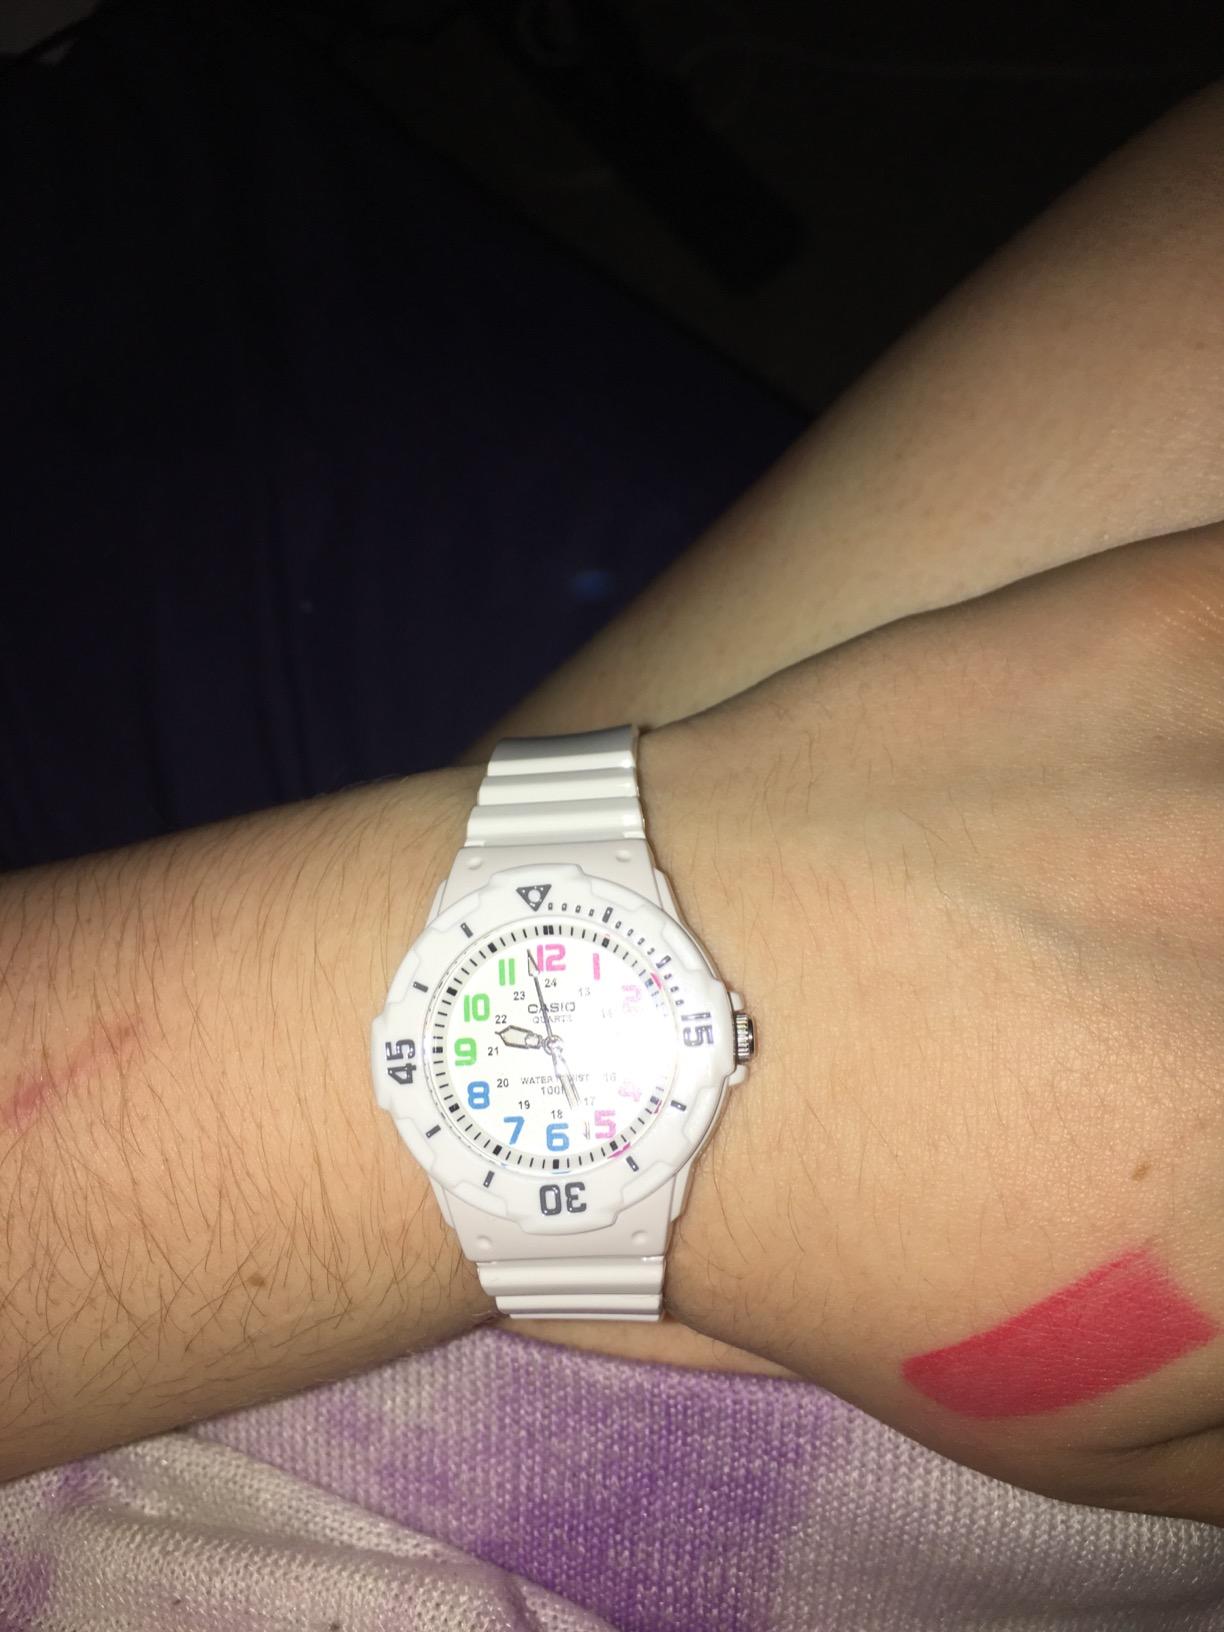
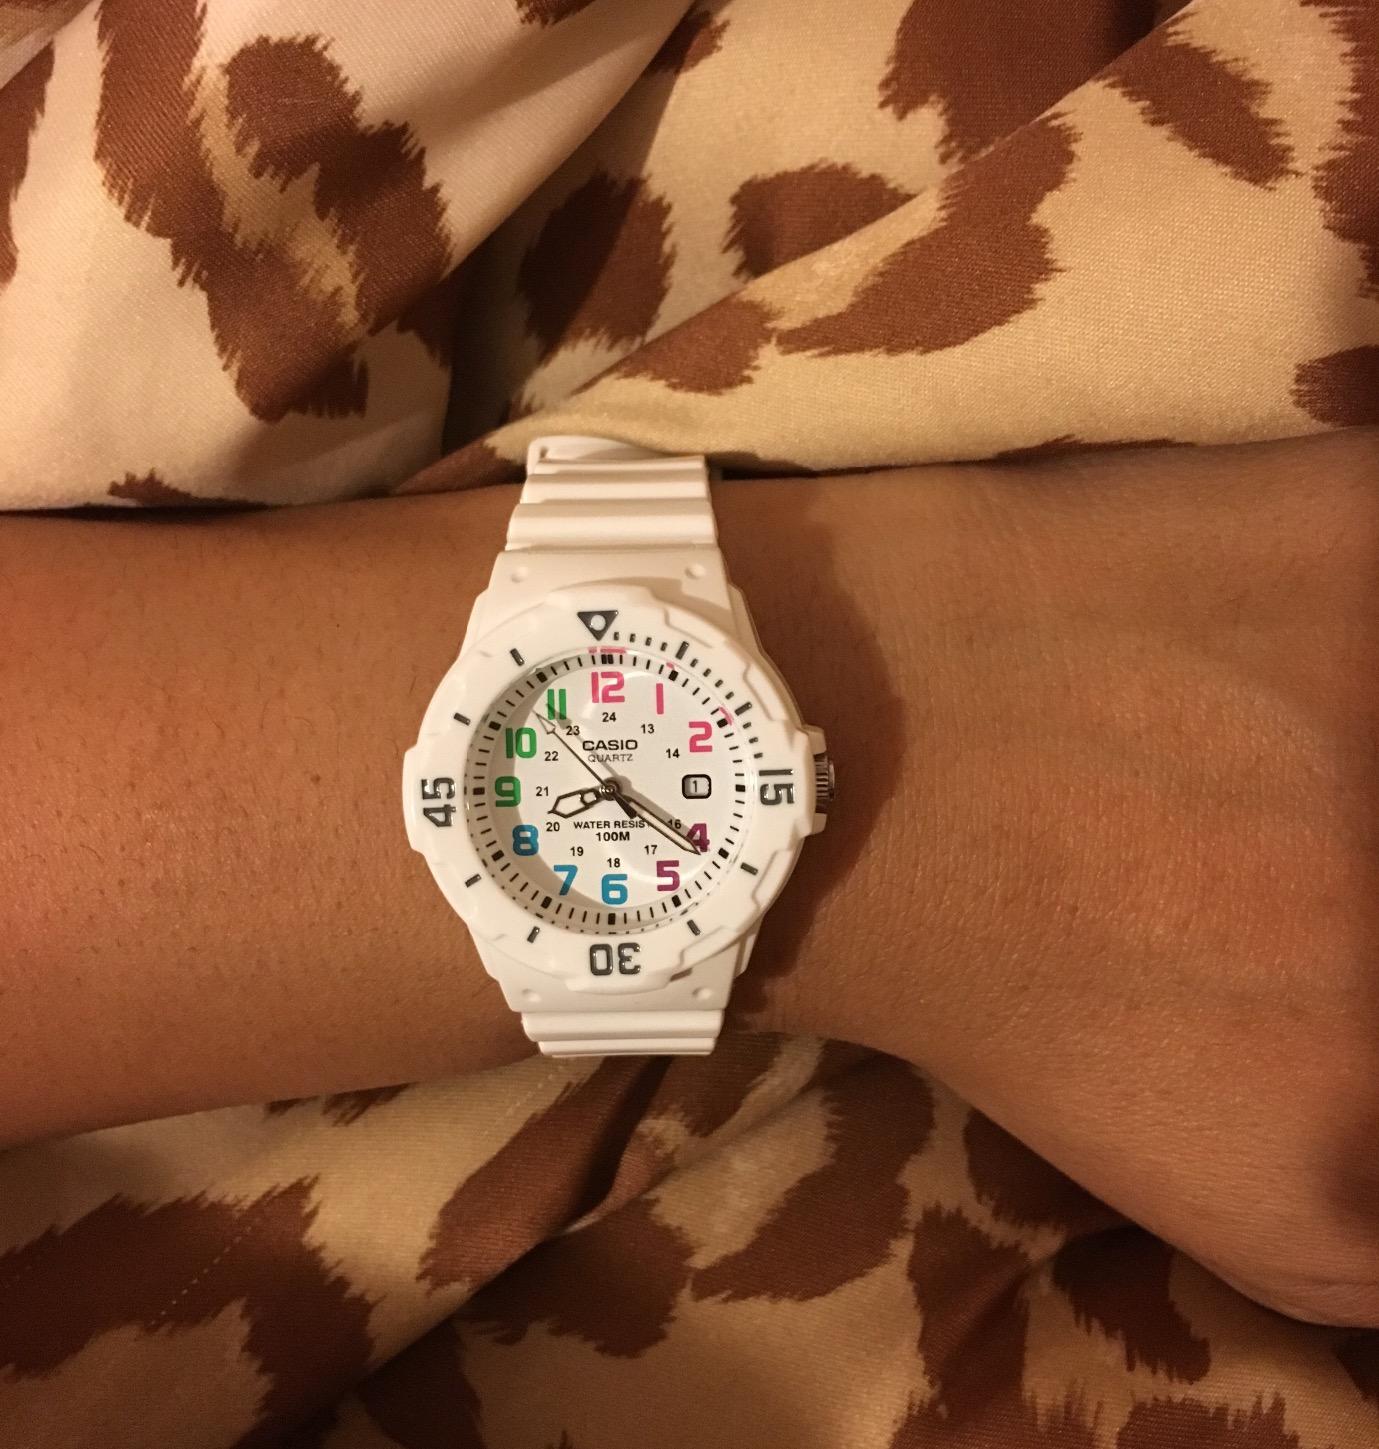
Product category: accessories_watch
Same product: yes